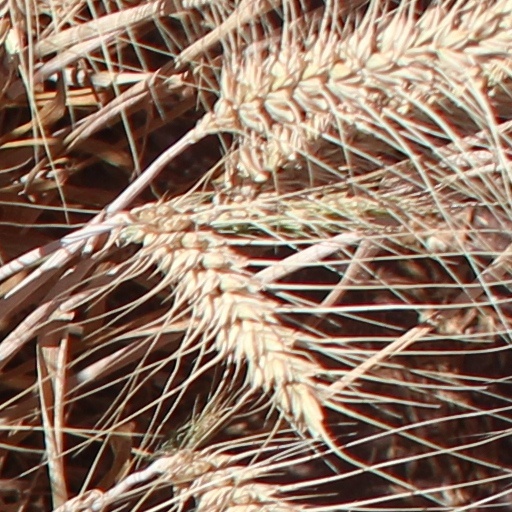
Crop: wheat